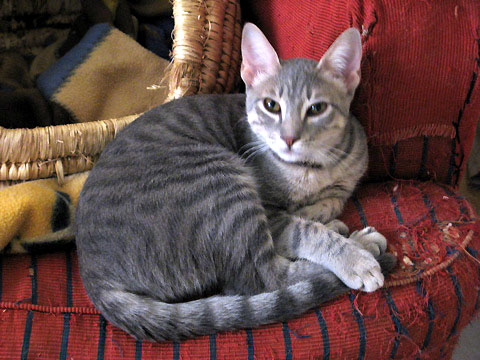
Animal: cat
Breed: egyptian_mau